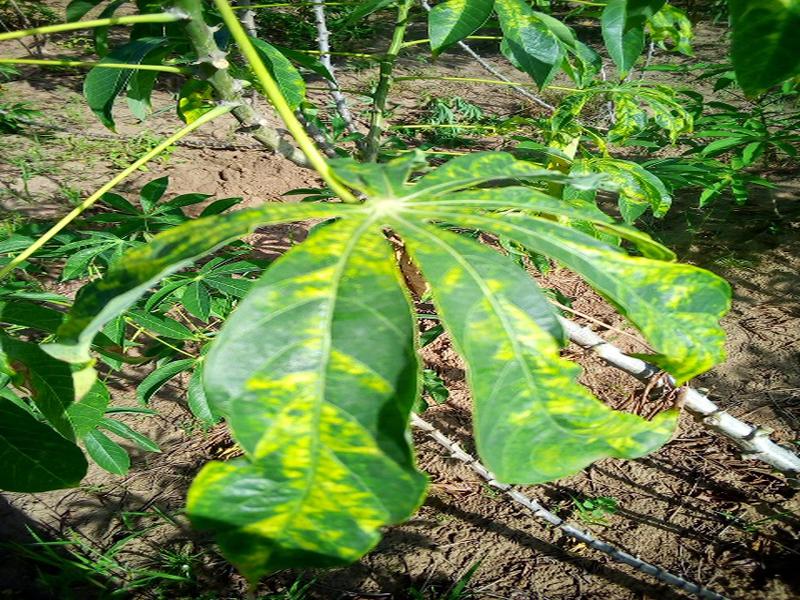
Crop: cassava
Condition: mosaic_disease